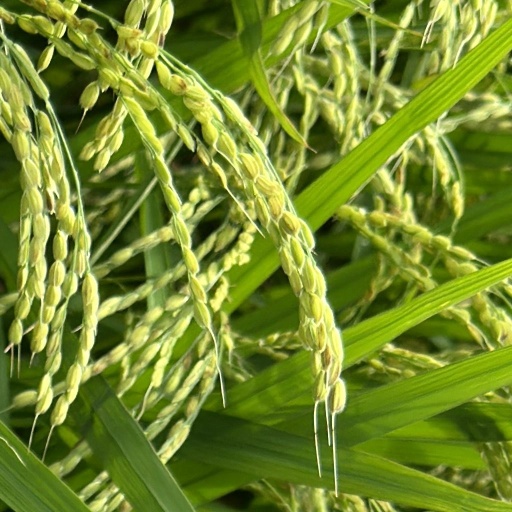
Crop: rice